Central Florida

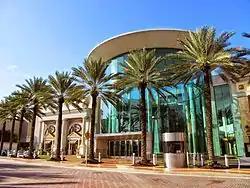
The Mall at Millenia, a super-regional high-end shopping mall in the Orlando metro area.

The area has economically diversified in the past decade. As a high-tech industrial hub, Metro Orlando has the seventh largest research park in the U.S., Central Florida Research Park, the engineering and business school of the University of Central Florida. It has defense companies such as Lockheed Martin and Siemens.